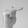
ASL letter: T